Dobl Transmitter

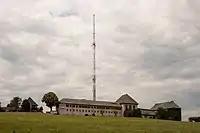
Dobl Sender komplett

Dobl Transmitter was a facility for medium wave broadcasting at Dobl, Styria, Austria, built in 1939–1941. It was used as an antenna a 156-metre (511 ft) high guyed lattice steel mast, which was guyed in two levels at 113 and 73 metres (371 and 240 ft). Dobl Transmitter was shut down in 1984 and is now a technical museum.